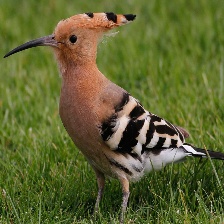
Species: HOOPOES
Scientific name: UPUPIDAE